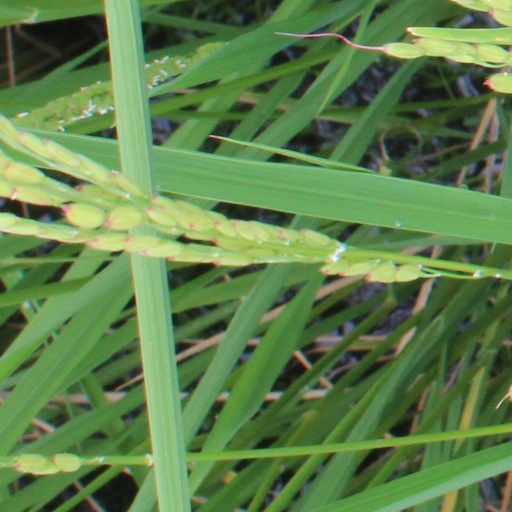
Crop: rice